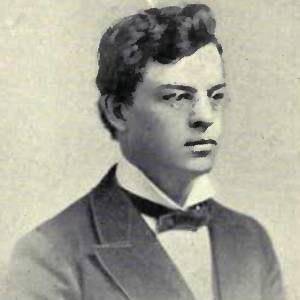
Cette page concerne des événements d'actualité qui se sont produits durant l'année 1905 dans le territoire canadien du Yukon.